Foreign relations of Israel

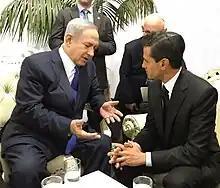
Israeli Prime Minister Benyamin Netanyahu meeting with Mexican President Enrique Peña Nieto in Jerusalem, 2016

In 1947, the Netherlands voted in favor of the establishing Israel and established diplomatic relation in 1949. Israel has an embassy in The Hague and The Netherlands has an embassy in Tel Aviv.